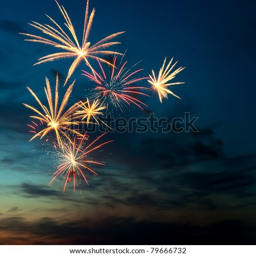
brightly colorful fireworks and salute of various colors in the night sky